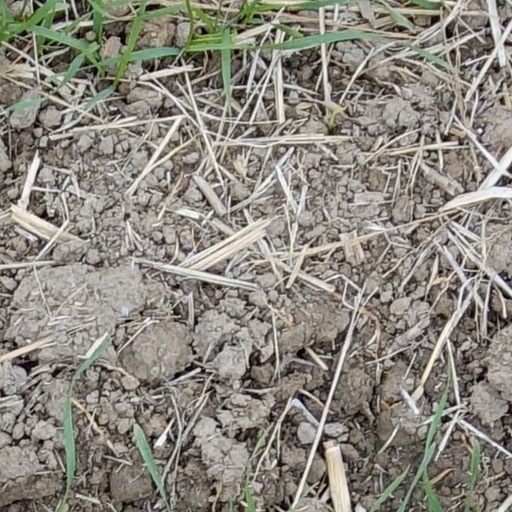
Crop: wheat